Oxted line

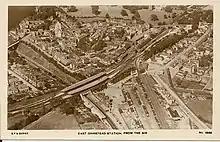
East Grinstead station : The "high level" platforms on the Three Bridges–Tunbridge Wells line (lower left to top right) cross the "low level" platforms on the Oxted line (upper left to bottom centre).

The South Croydon–East Grinstead section of the Oxted line is in length and has 10 stations in total. South Croydon station has five platforms, of which only three are accessible for Oxted Line trains; Oxted station has three platforms, one of which is a south-facing bay; all other stations (Sanderstead, Riddlesdown, Upper Warlingham, Woldingham, Hurst Green, , and East Grinstead) have two platforms each. All stations are managed by Southern. This section of the line serves Lingfield Park Racecourse, around from Lingfield station, and interchange is available with the Bluebell Railway, a heritage railway, at East Grinstead.